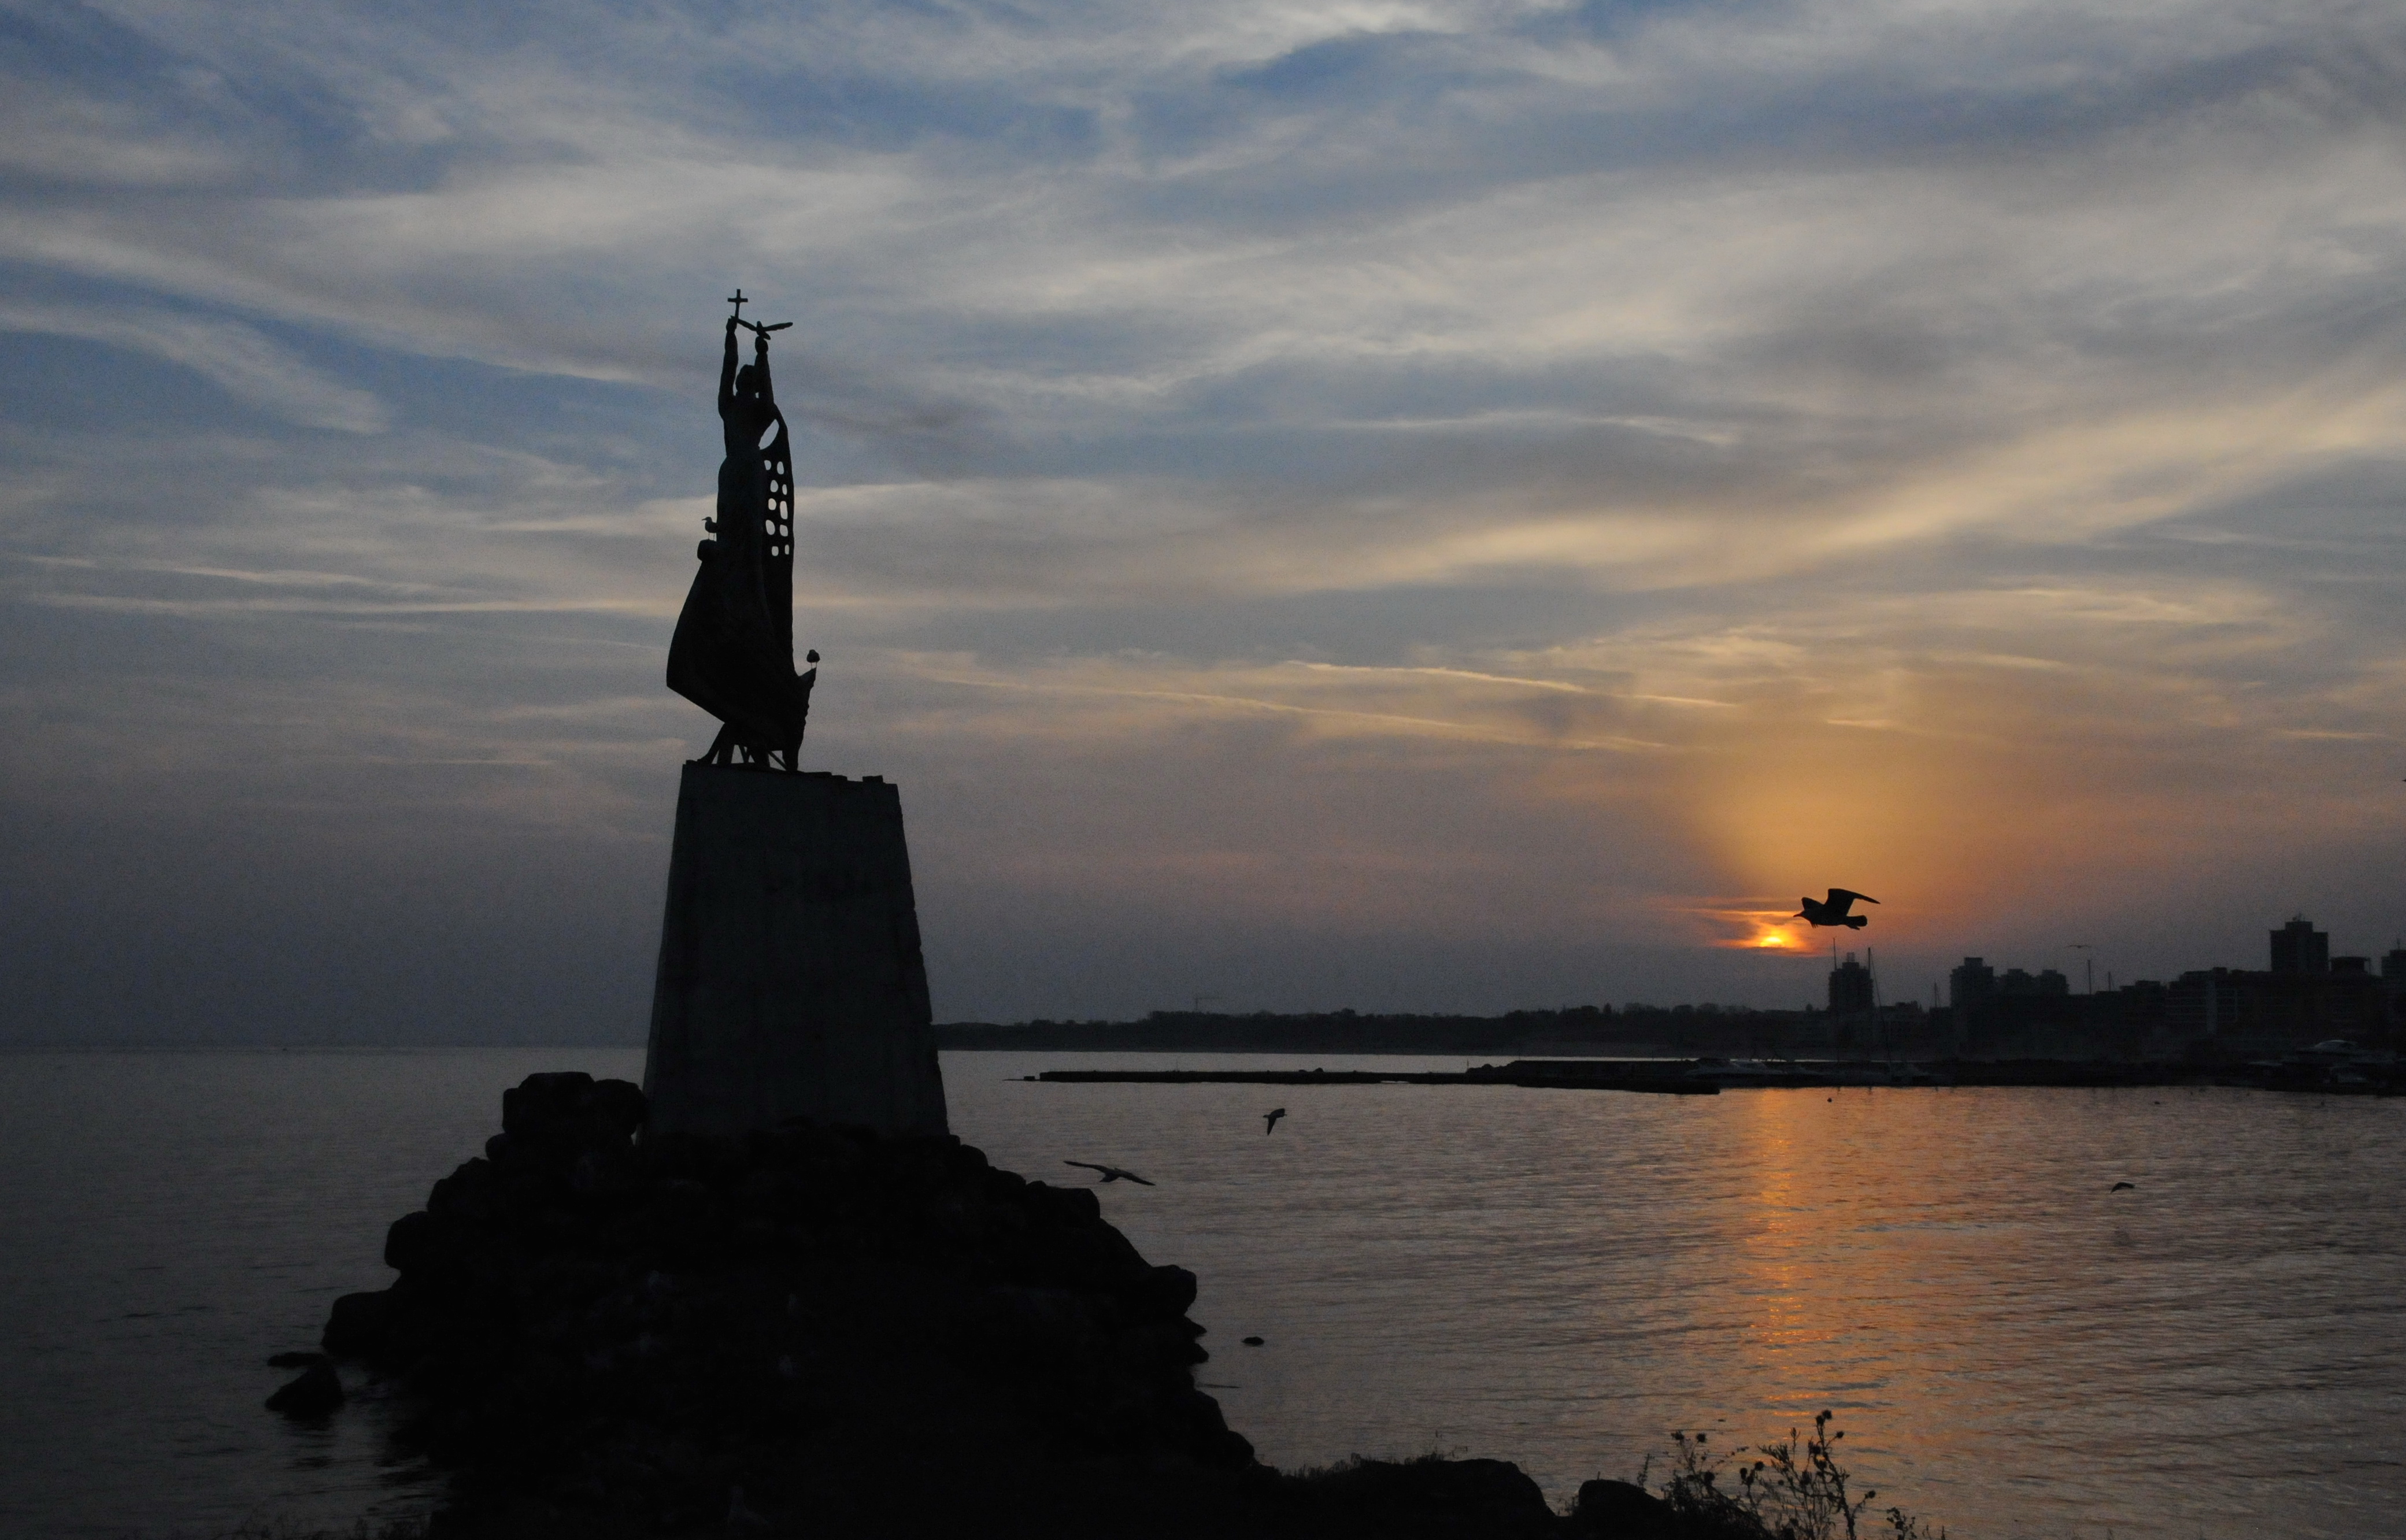
sea, sun, sky, sunset, landmark, statue, evening, monument, horizon, dusk, water, afterglow, calm, cloud, river, city, reflection, silhouette, sunrise, tourism, dawn, tower, vacation